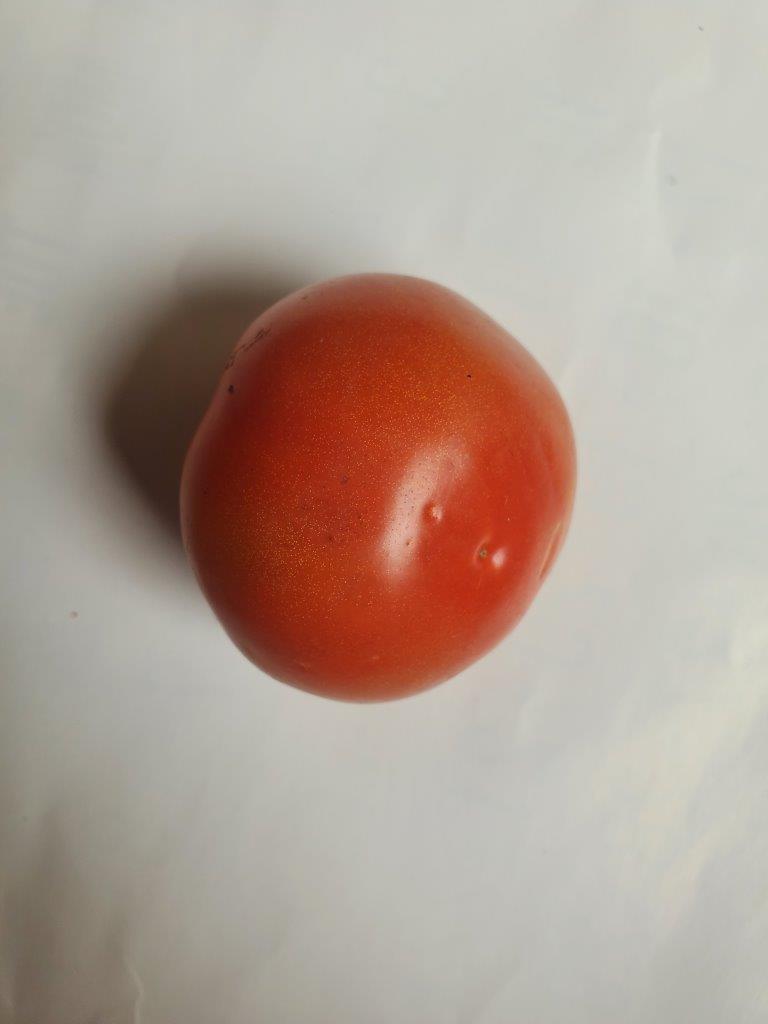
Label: Fresh